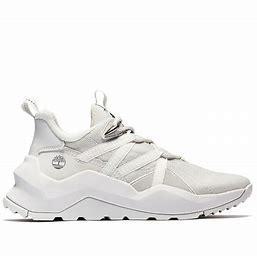
Brand: Timberland
Model: Madbury